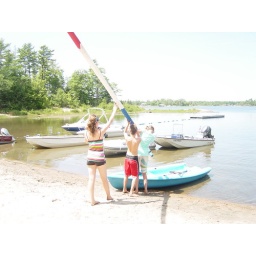
im in the striped shirt